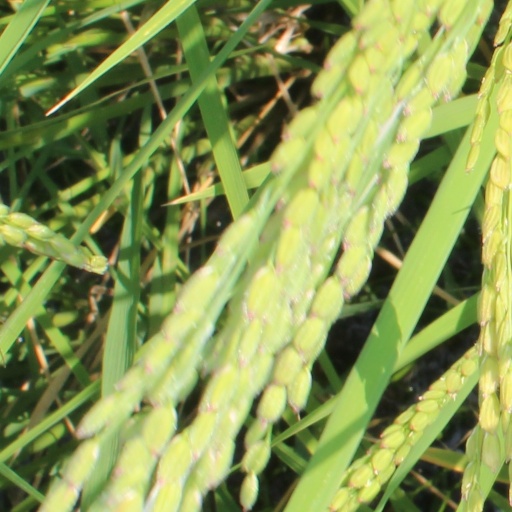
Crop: rice